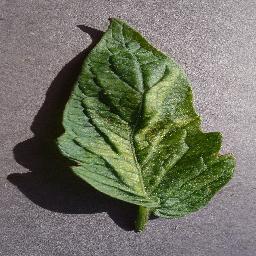
Label: Tomato___Spider_mites Two-spotted_spider_mite